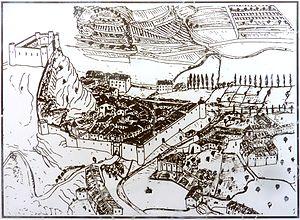
Ce dessin est le seul que nous ayons de Meyrueis avec ses fortifications et son château, au début du 16ème siècle.
Meyrueis est une commune française située dans le département de la Lozère, en région Occitanie. Meyrueis est la commune la plus méridionale du département. Avant le 1ᵉʳ juillet 2017, elle était aussi la commune la plus vaste de la Lozère.